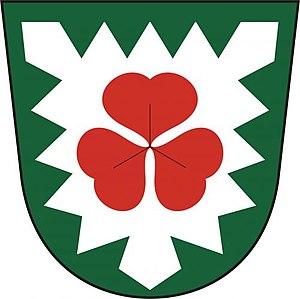
Kopřivná est une commune du district de Šumperk, dans la région d'Olomouc, en République tchèque. Sa population s'élevait à 271 habitants en 2018.